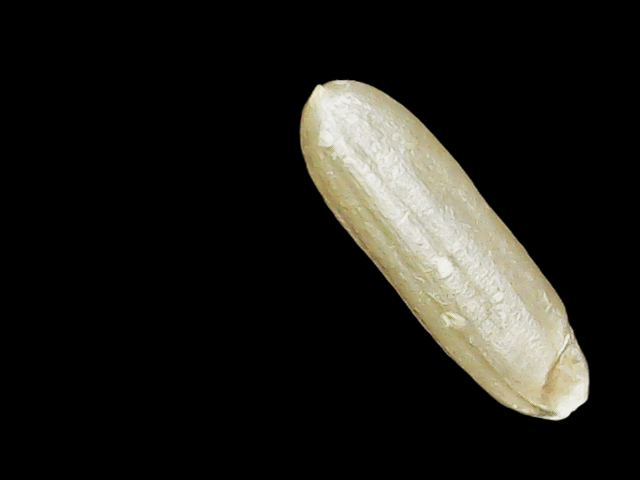
Rice variety: Binadhan14